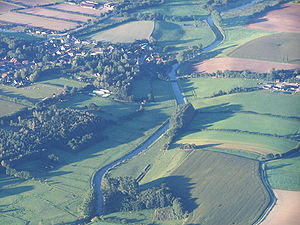
Wesenberg (Holstein)
Luftfoto med floden Trave, der danner kommunegrænse mellem Wesenberg til højre og Klein Wesenberg til venstre
Wesenberg er en by og kommune i det nordlige Tyskland, beliggende i Amt Nordstormarn under Kreis Stormarn. Kreis Stormarn ligger i den sydøstlige del af delstaten Slesvig-Holsten.